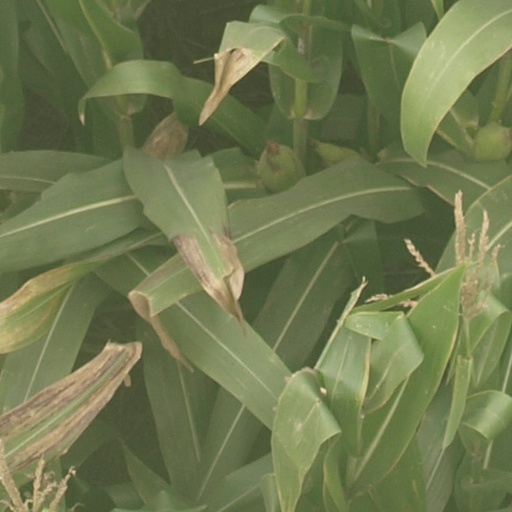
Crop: maize; corn